Originalism

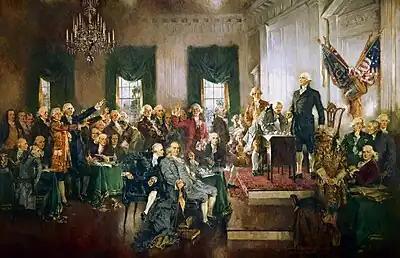
"Scene at the Signing of the Constitution of the United States" by Howard Chandler Christy

Originalism is a legal theory in the United States which bases constitutional, judicial, and statutory interpretation of text on the original understanding at the time of its adoption. Proponents of the theory object to judicial activism and other interpretations related to a living constitution framework. Instead, originalists argue for democratic modifications of laws through the legislature or through constitutional amendment.